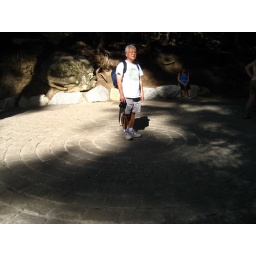
standing in the middle of the base of the tree